Question: How many people are there?
Tambaya: Nawane adadin mutane a gurin?
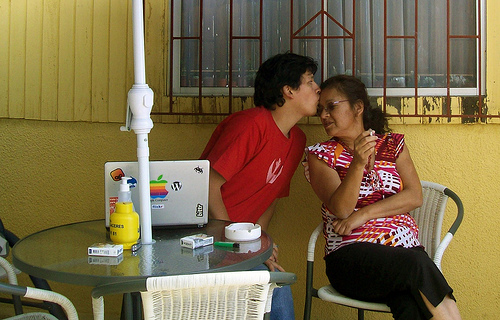
Answer: Two.
Amsa: Biyu.